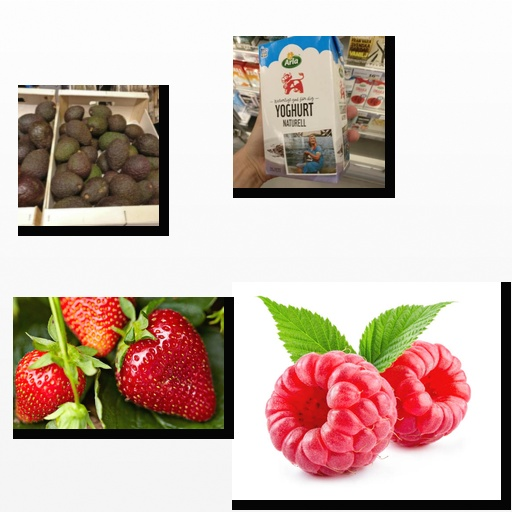
Food items: strawberry, raspberry, natural_yogurt, avocado